Loschwitz Cemetery

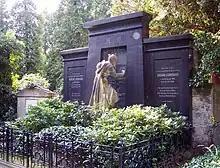
Grave of Eduard Leonhardi with sculpture by Robert Henze "Anklopfender Pilger" ("Knocking Pilgrim")

There are also two war memorials. The one commemorating the dead of World War I was dedicated in 1923. Since 1956 three wooden crosses to a design by Oskar Menzel have commemorated the dead of World War II.